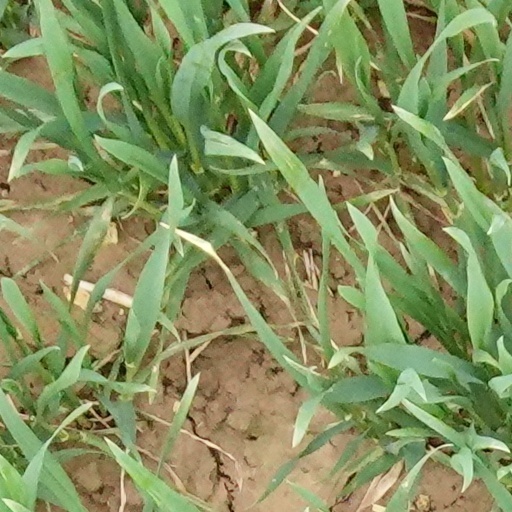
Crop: wheat